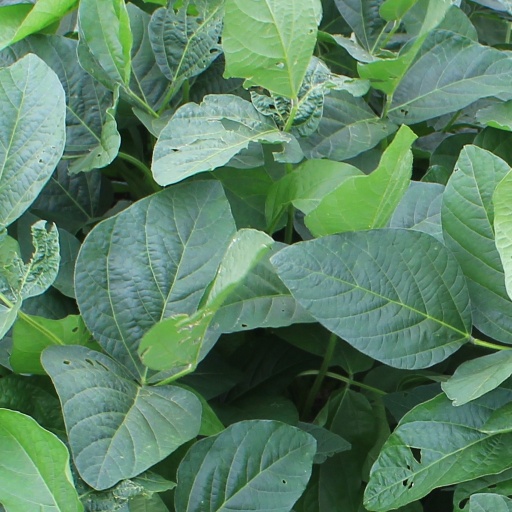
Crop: soybean